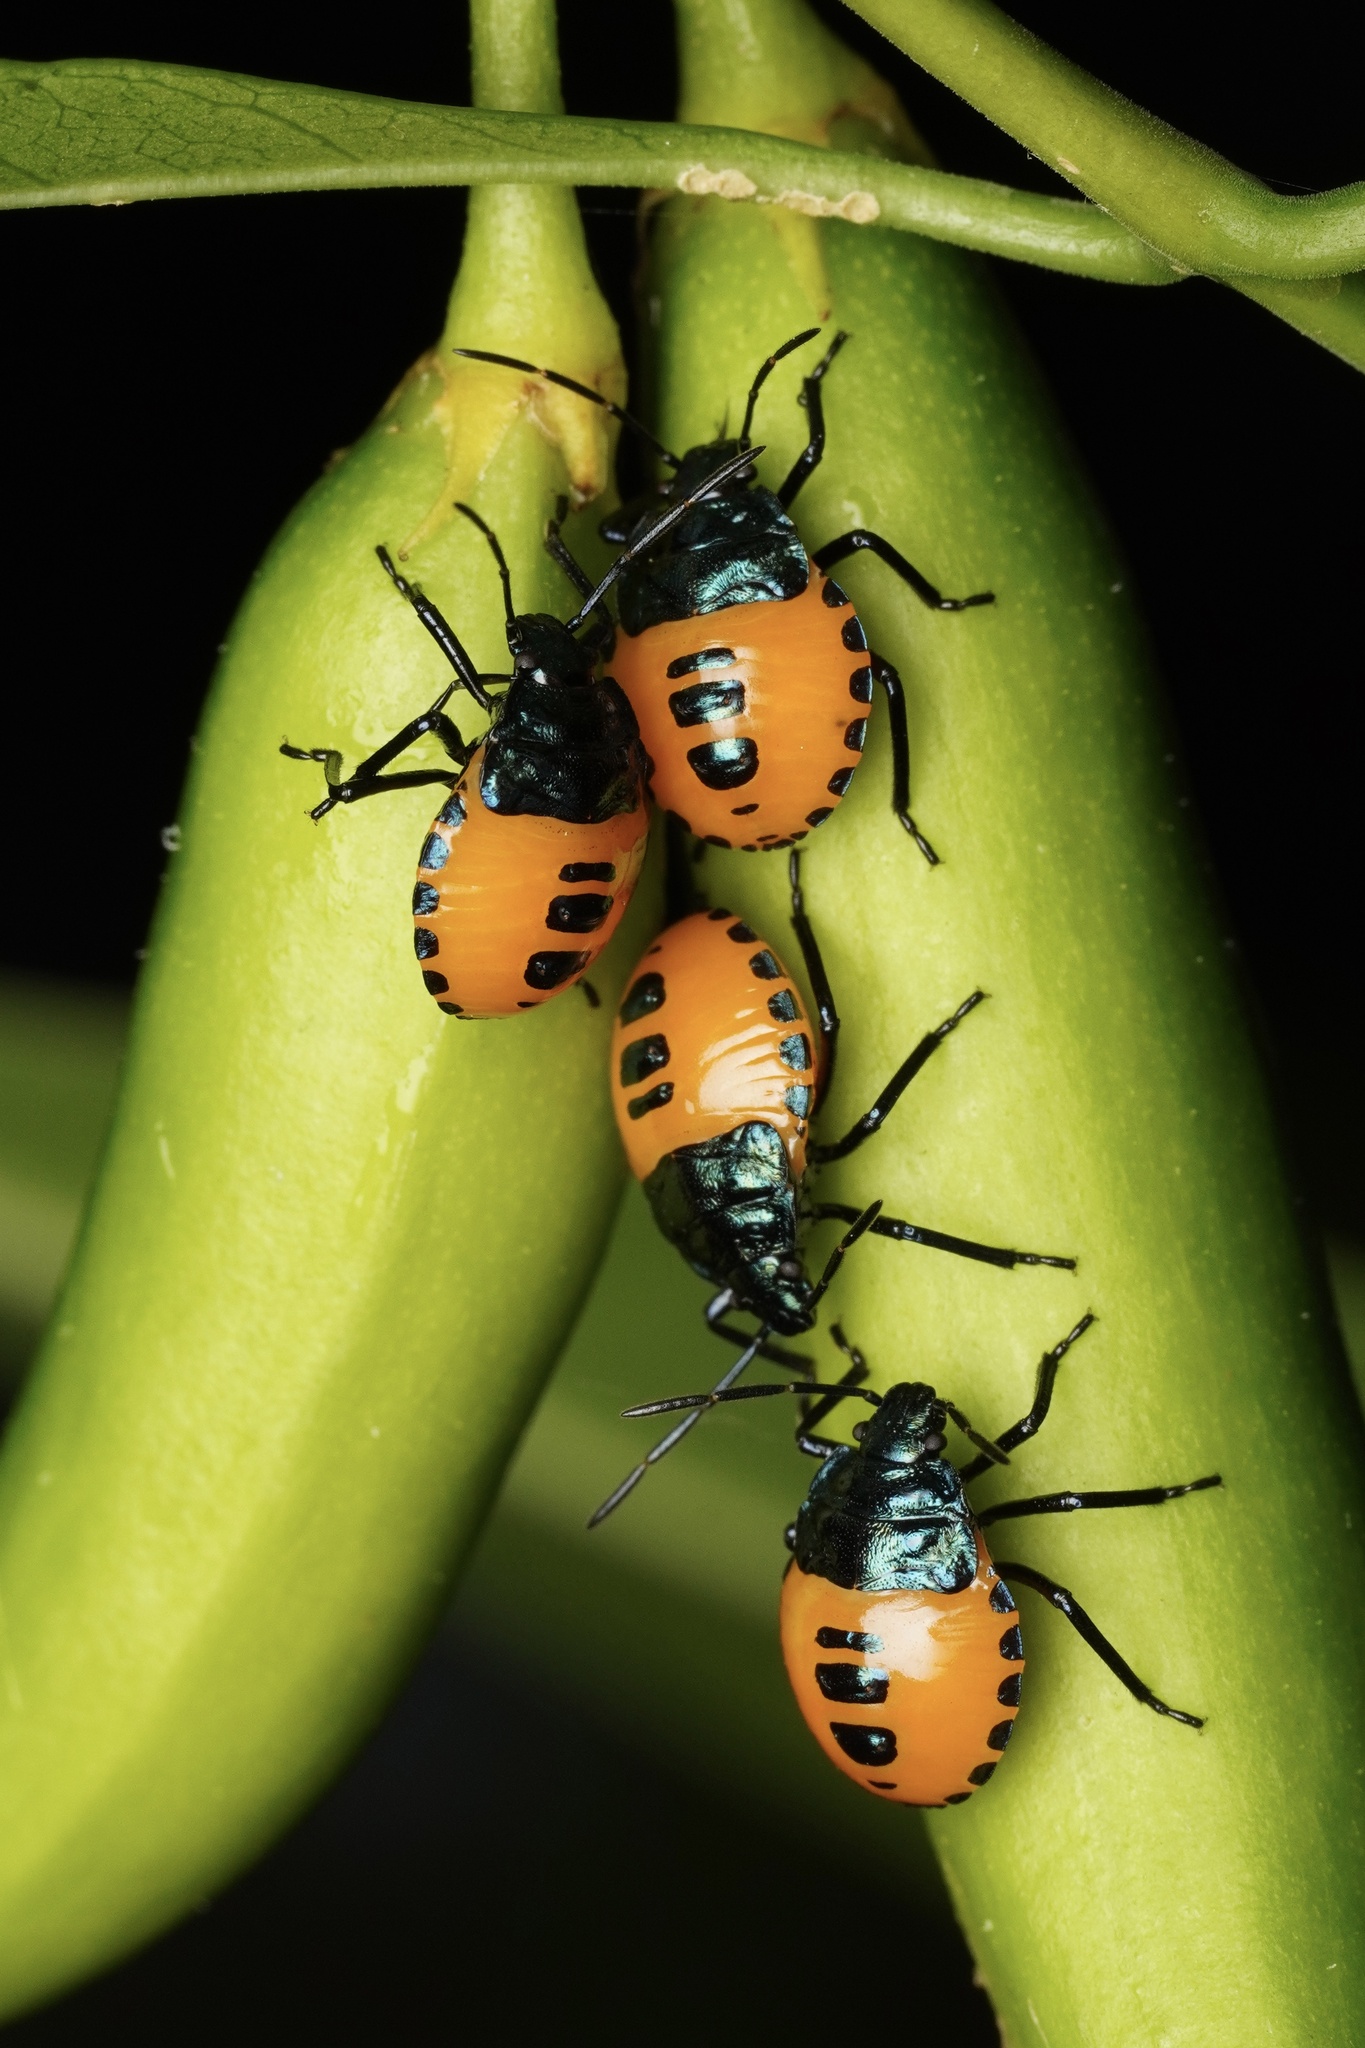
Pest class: stink_bug